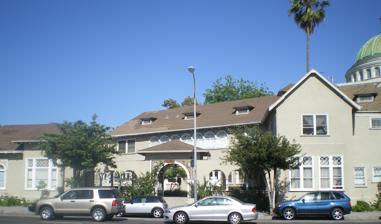
Building: Casa de Rosas
Country: United States of America
Year built: 1893
United States historic place Casa de Rosas U.S. National Register of Historic Places Los Angeles Historic-Cultural Monument No. 241 Casa de Rosas, May 2008 Show map of the Los Angeles metropolitan area Show map of California Show map of the United States Location 2600 S. Hoover Street, West Adams , Los Angeles Coordinates 34°1′48″N 118°16′55″W / 34.03000°N 118.28194°W / 34.03000; -118.28194 Built 1893 ( 1893 ) Architect Sumner P. Hunt ; et al. Architectural style Mission Revival , Spanish Revival NRHP reference No. 04000679 LAHCM No. 241 Significant dates Added to NRHP July 14, 2004 Designated LAHCM April 9, 1981 Casa de Rosas , also known as the Froebel Institute and the Sunshine Mission , is a historic building in the West Adams district of Los Angeles . It is the oldest women's shelter in Los Angeles. Front entrance of Casa de Rosas History The building was designed by Sumner P. Hunt and built in 1893. It was originally an experimental kindergarten and has also been used over the years as a prestigious college preparatory school for girls, an inn and restaurant, a military barracks in World War II , the headquarters of L. Ron Hubbard 's Dianetics Foundation, and a shelter for homeless women. See also List of Registered Historic Places in Los Angeles List of Los Angeles Historic-Cultural Monuments in South Los Angeles References